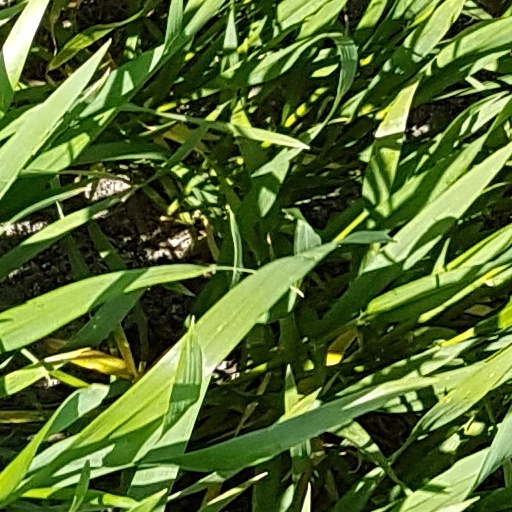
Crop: wheat